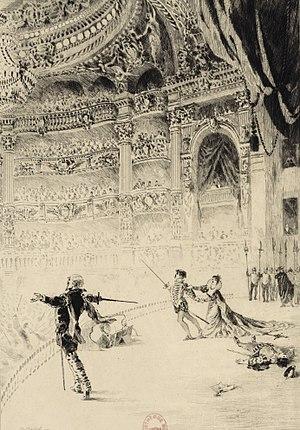
Estampe
Les Huguenots est un grand opéra en cinq actes et trois tableaux de Giacomo Meyerbeer, sur un livret en français d’Eugène Scribe et Émile Deschamps, créé le 29 février 1836 à l’Opéra de Paris, salle Le Peletier, avec les plus grands chanteurs de l’époque : les sopranos Dorus-Gras et Falcon, le ténor Nourrit et la basse Levasseur, sous la direction de François-Antoine Habeneck.